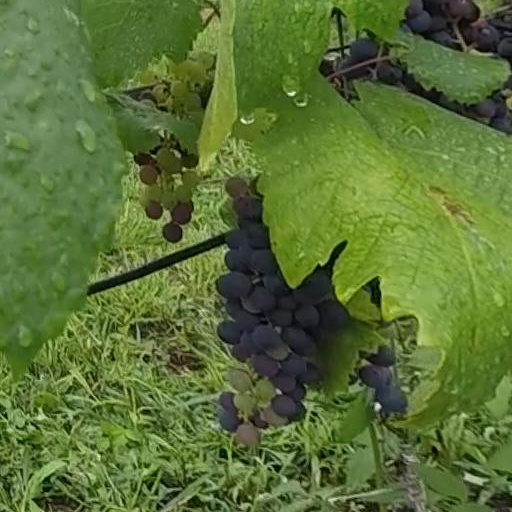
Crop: grape